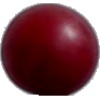
Label: Cherry Wax Red 1